Lim Shengyu

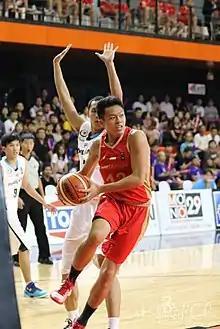
Lim Shengyu from the Singapore National Team driving past the Thai's defense

Lim Shengyu (born 7 December 1990) is a Singaporean professional basketball player who plays forward, most recently for the Singapore Slingers in the Asean Basketball League (ABL).